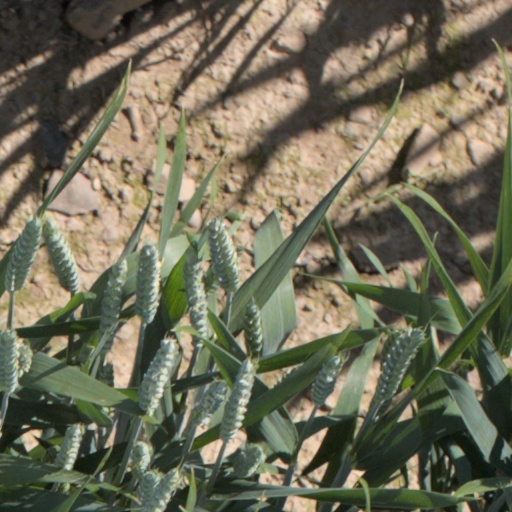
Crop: wheat